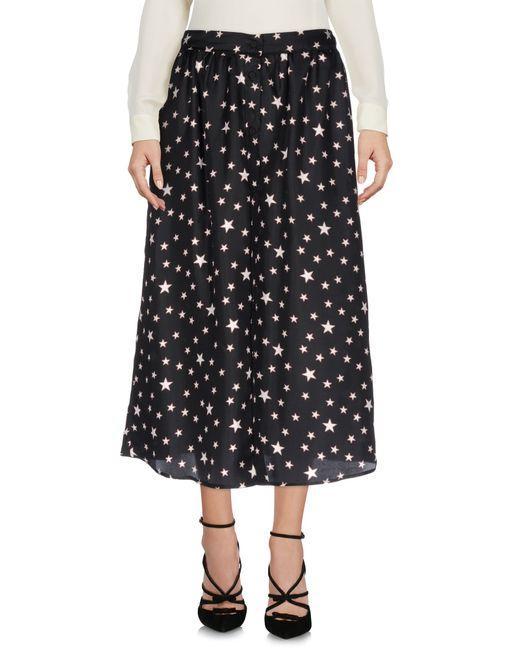
Schwarzer Rock mit lockerer Passform und Sternendruck für Damen